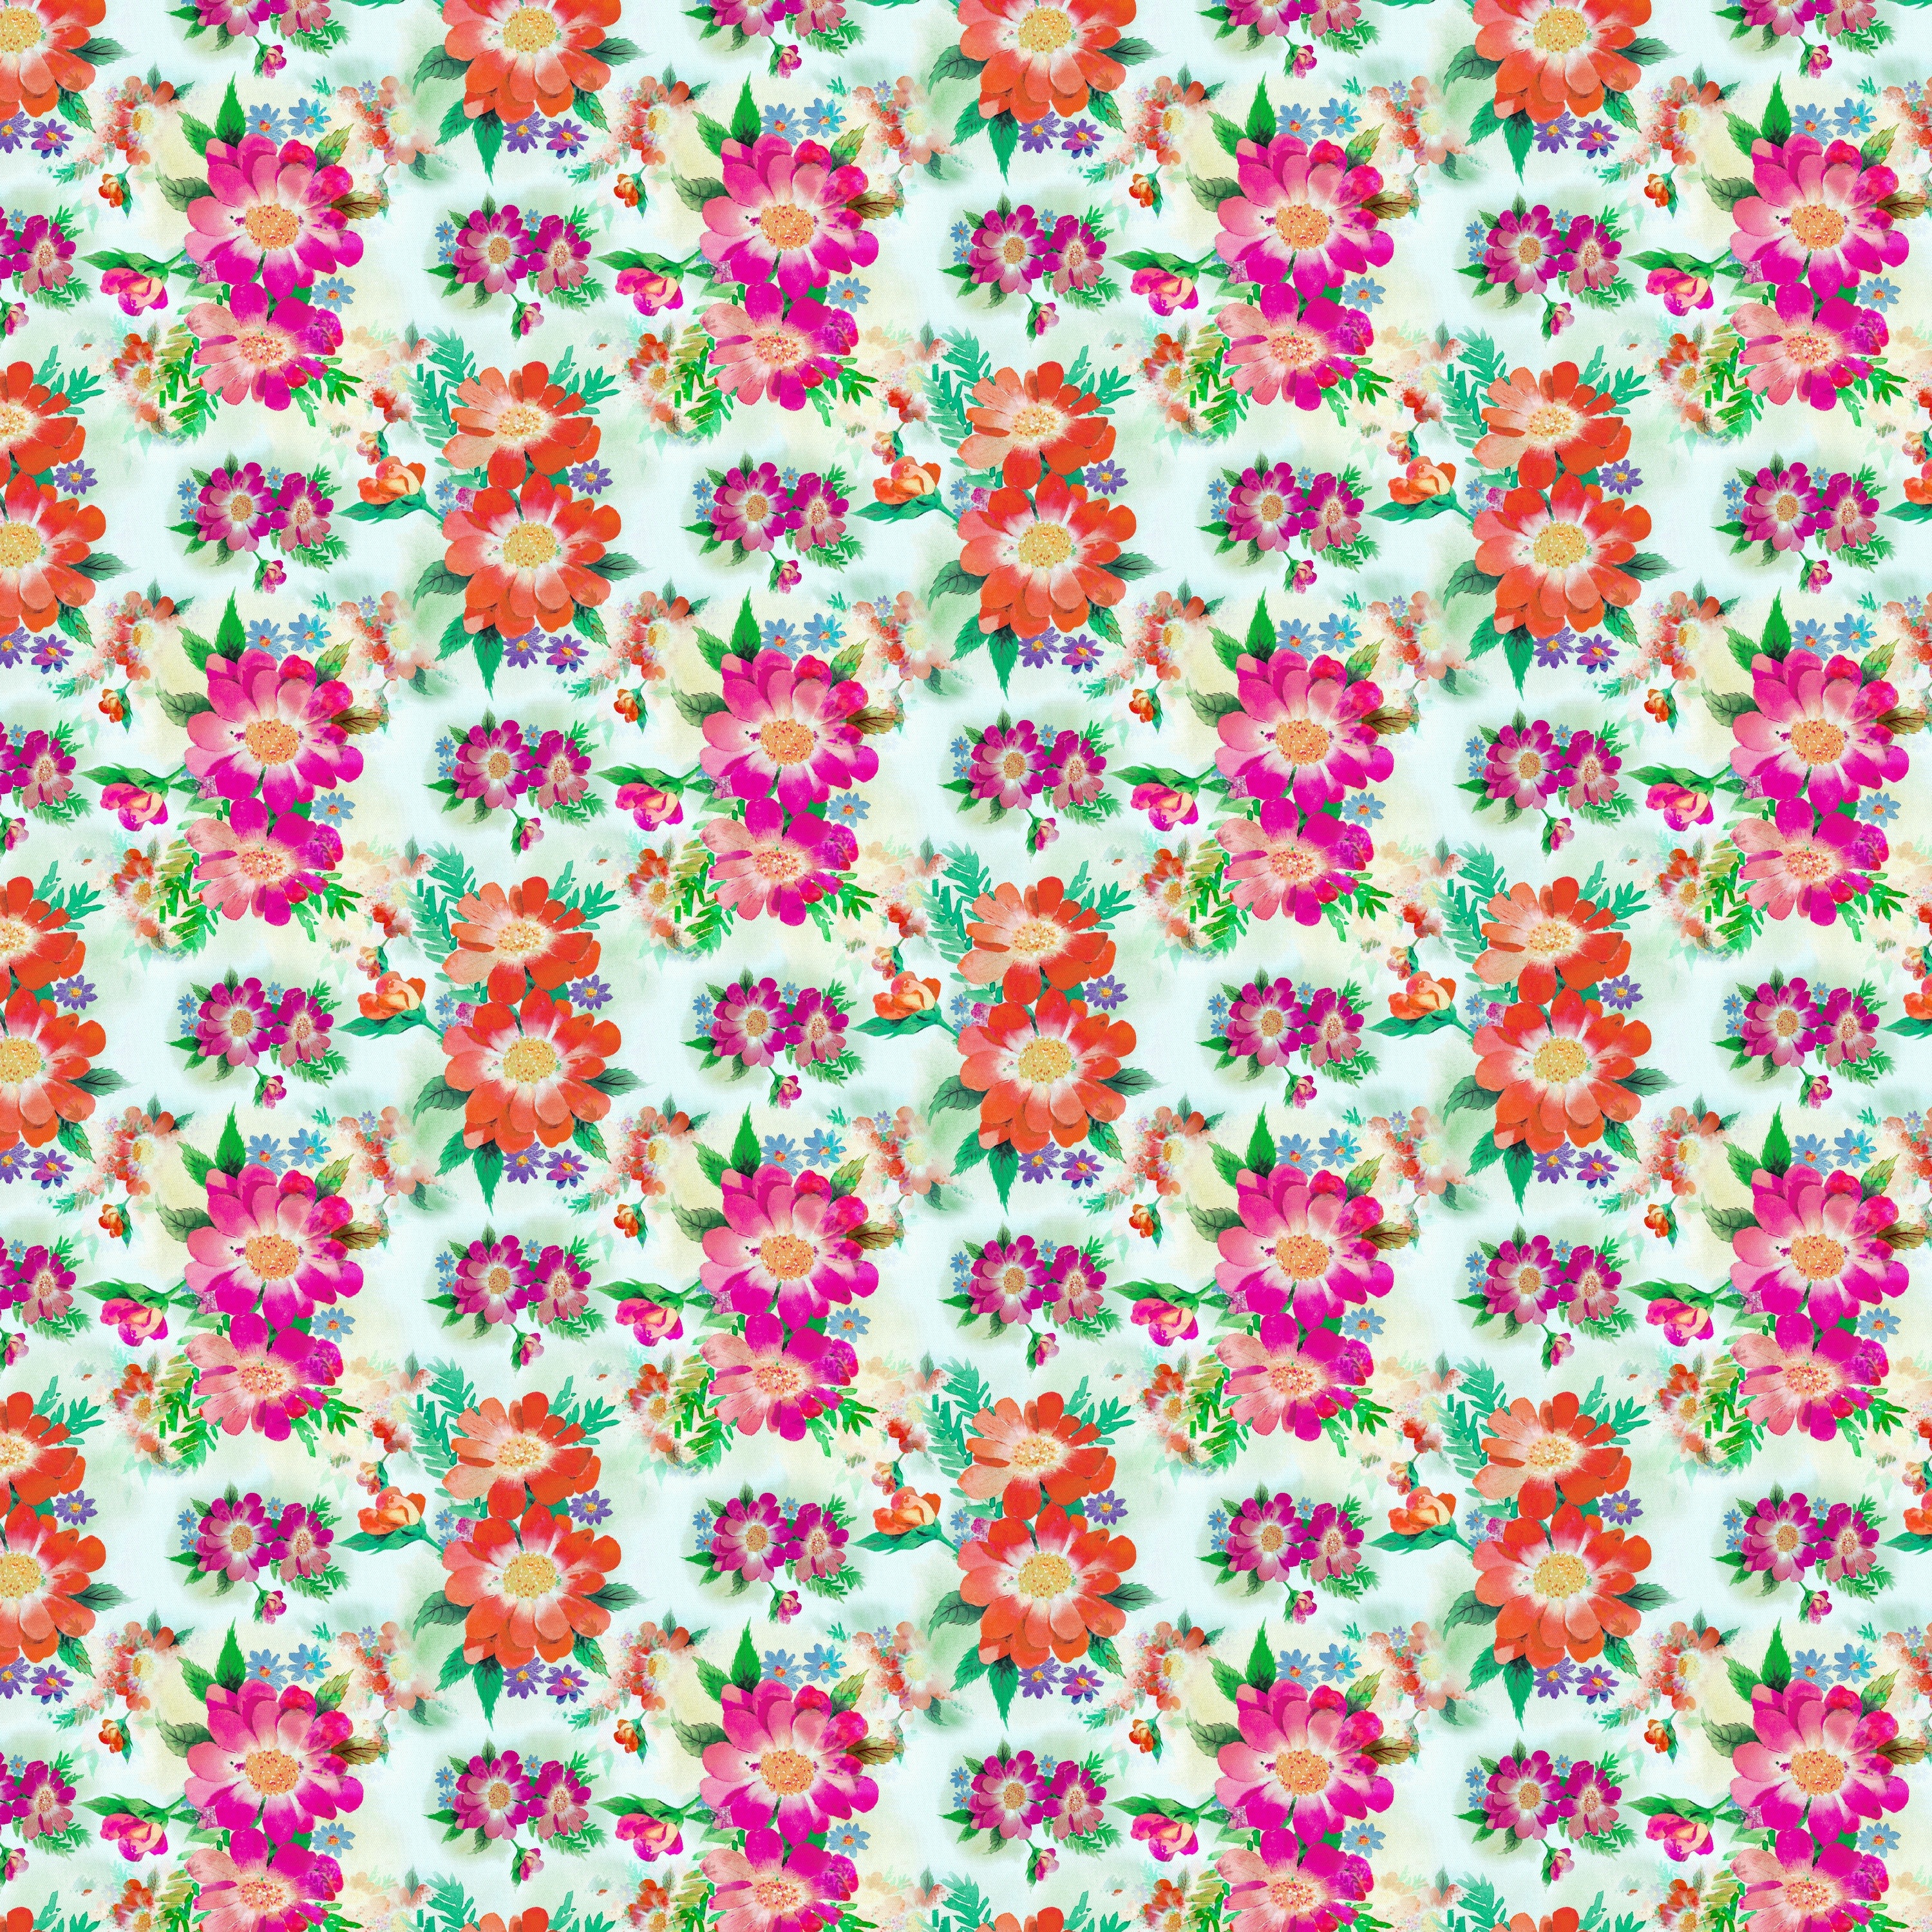
vintage, retro, flower, petal, floral, orange, pattern, line, pink, circle, font, art, background, design, graphic, seamless